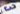
Number: 3